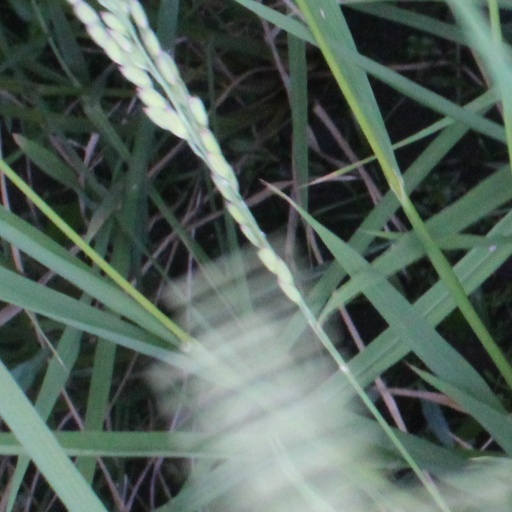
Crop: rice